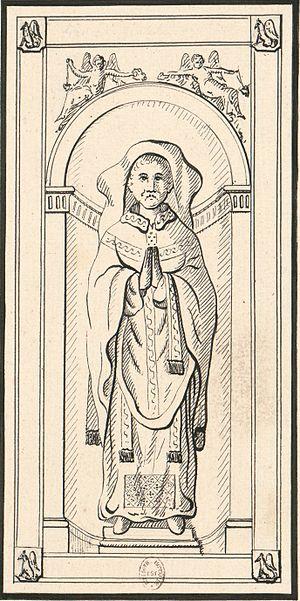
Pierre tombale de Claude Cottereau sur laquelle est gravée l'effigie d'un chanoine
Claude Cottereau était un juriste et un écrivain français du XVIᵉ siècle.